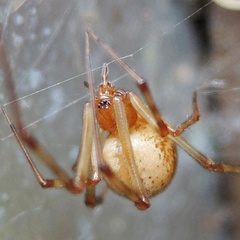
Species: Parasteatoda_tepidariorum